Brading Town F.C.

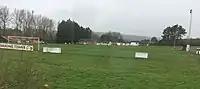
View of the club's ground from a passing Island Line train

Despite finishing bottom of the Premier Division in 2003–04, the club joined the newly established Division Two of the Wessex League in the close season. In 2005–06 they won the Isle of Wight Gold Cup and finished third in the league, earning promotion to the Premier Division. They won the Gold Cup again in 2009–10.